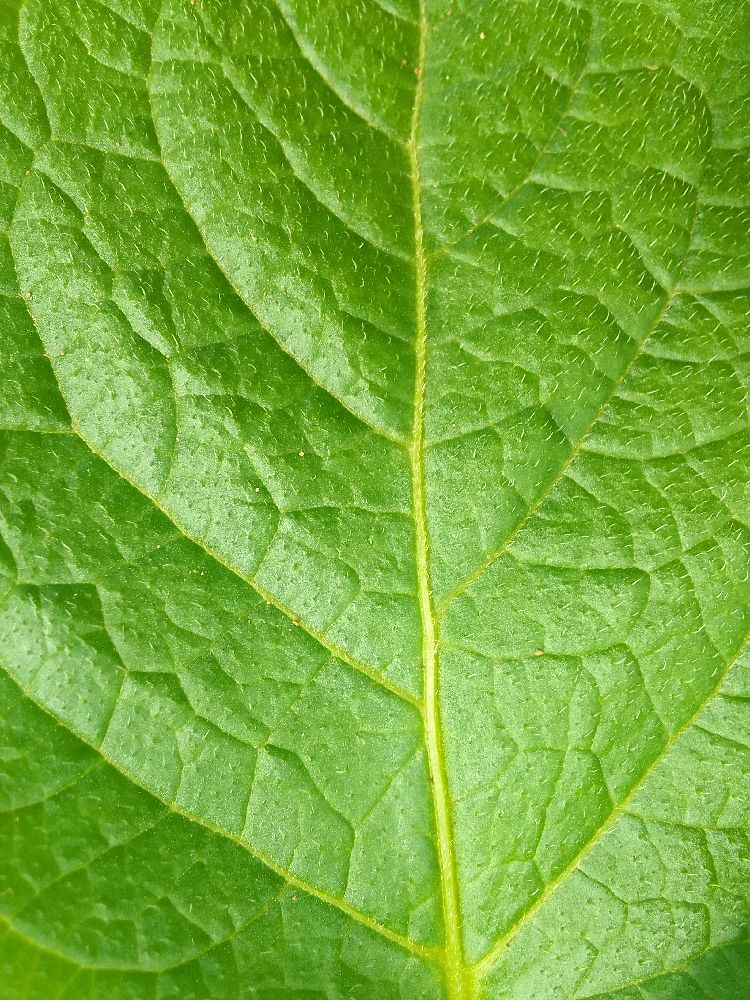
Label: Healthy